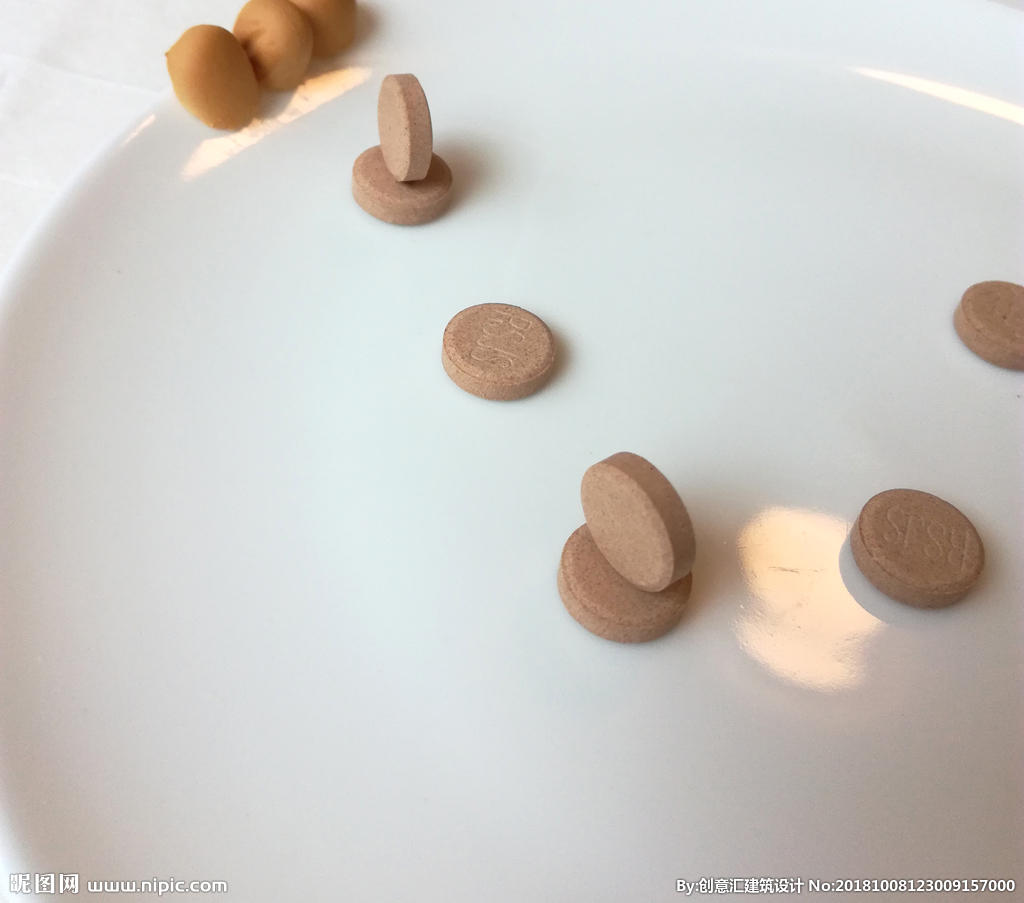
Label: plastic